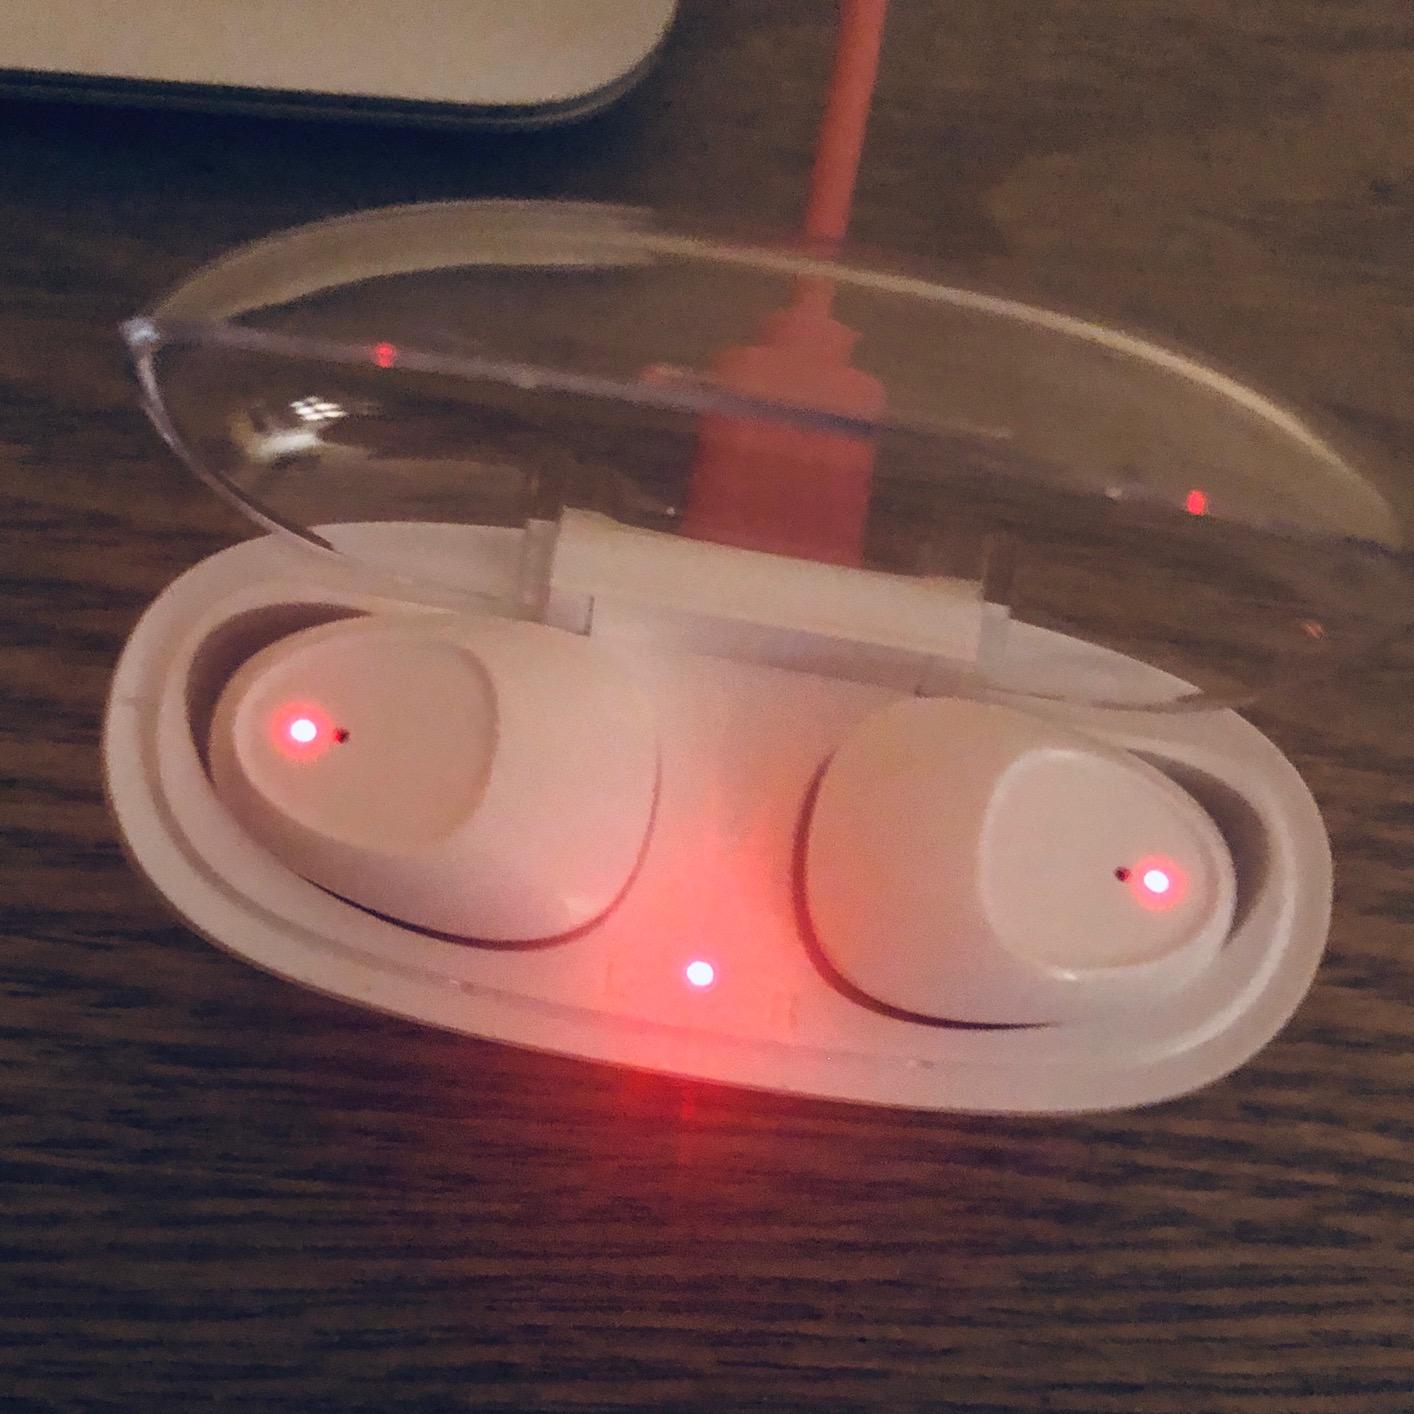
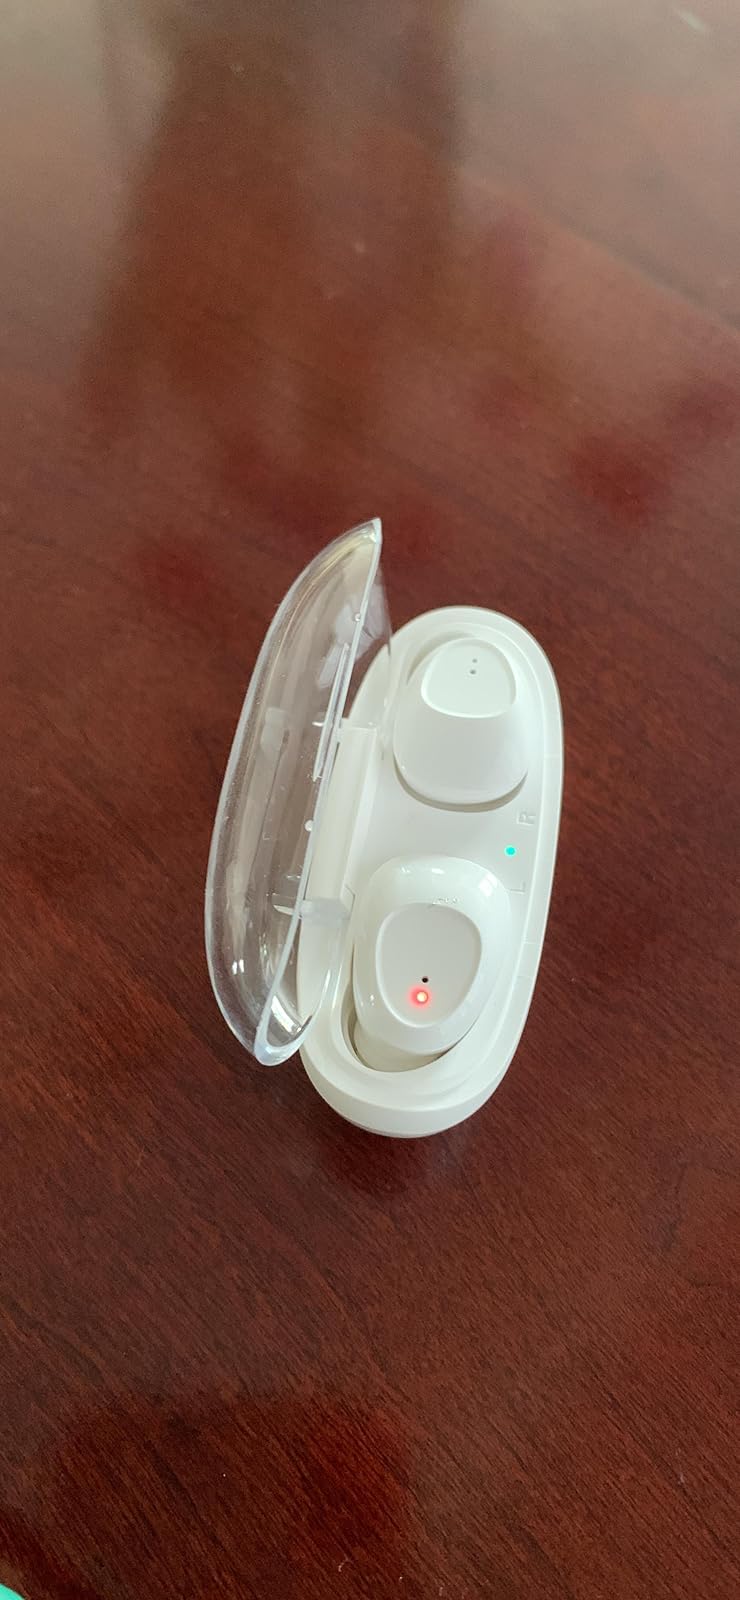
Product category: earbuds
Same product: yes